Sea Lion Caves

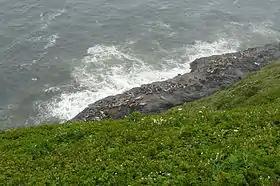
Sea lions with pups outside the caves

Sea Lion Caves is a connected system of sea caves and caverns open to the Pacific Ocean in the U.S. state of Oregon. They are located north of Florence on U.S. Highway 101, about midpoint on the of Oregon Coast. In this area, Highway 101 follows a steep and undeveloped seascape above sea level. Human access to the caves is through a gift shop building.